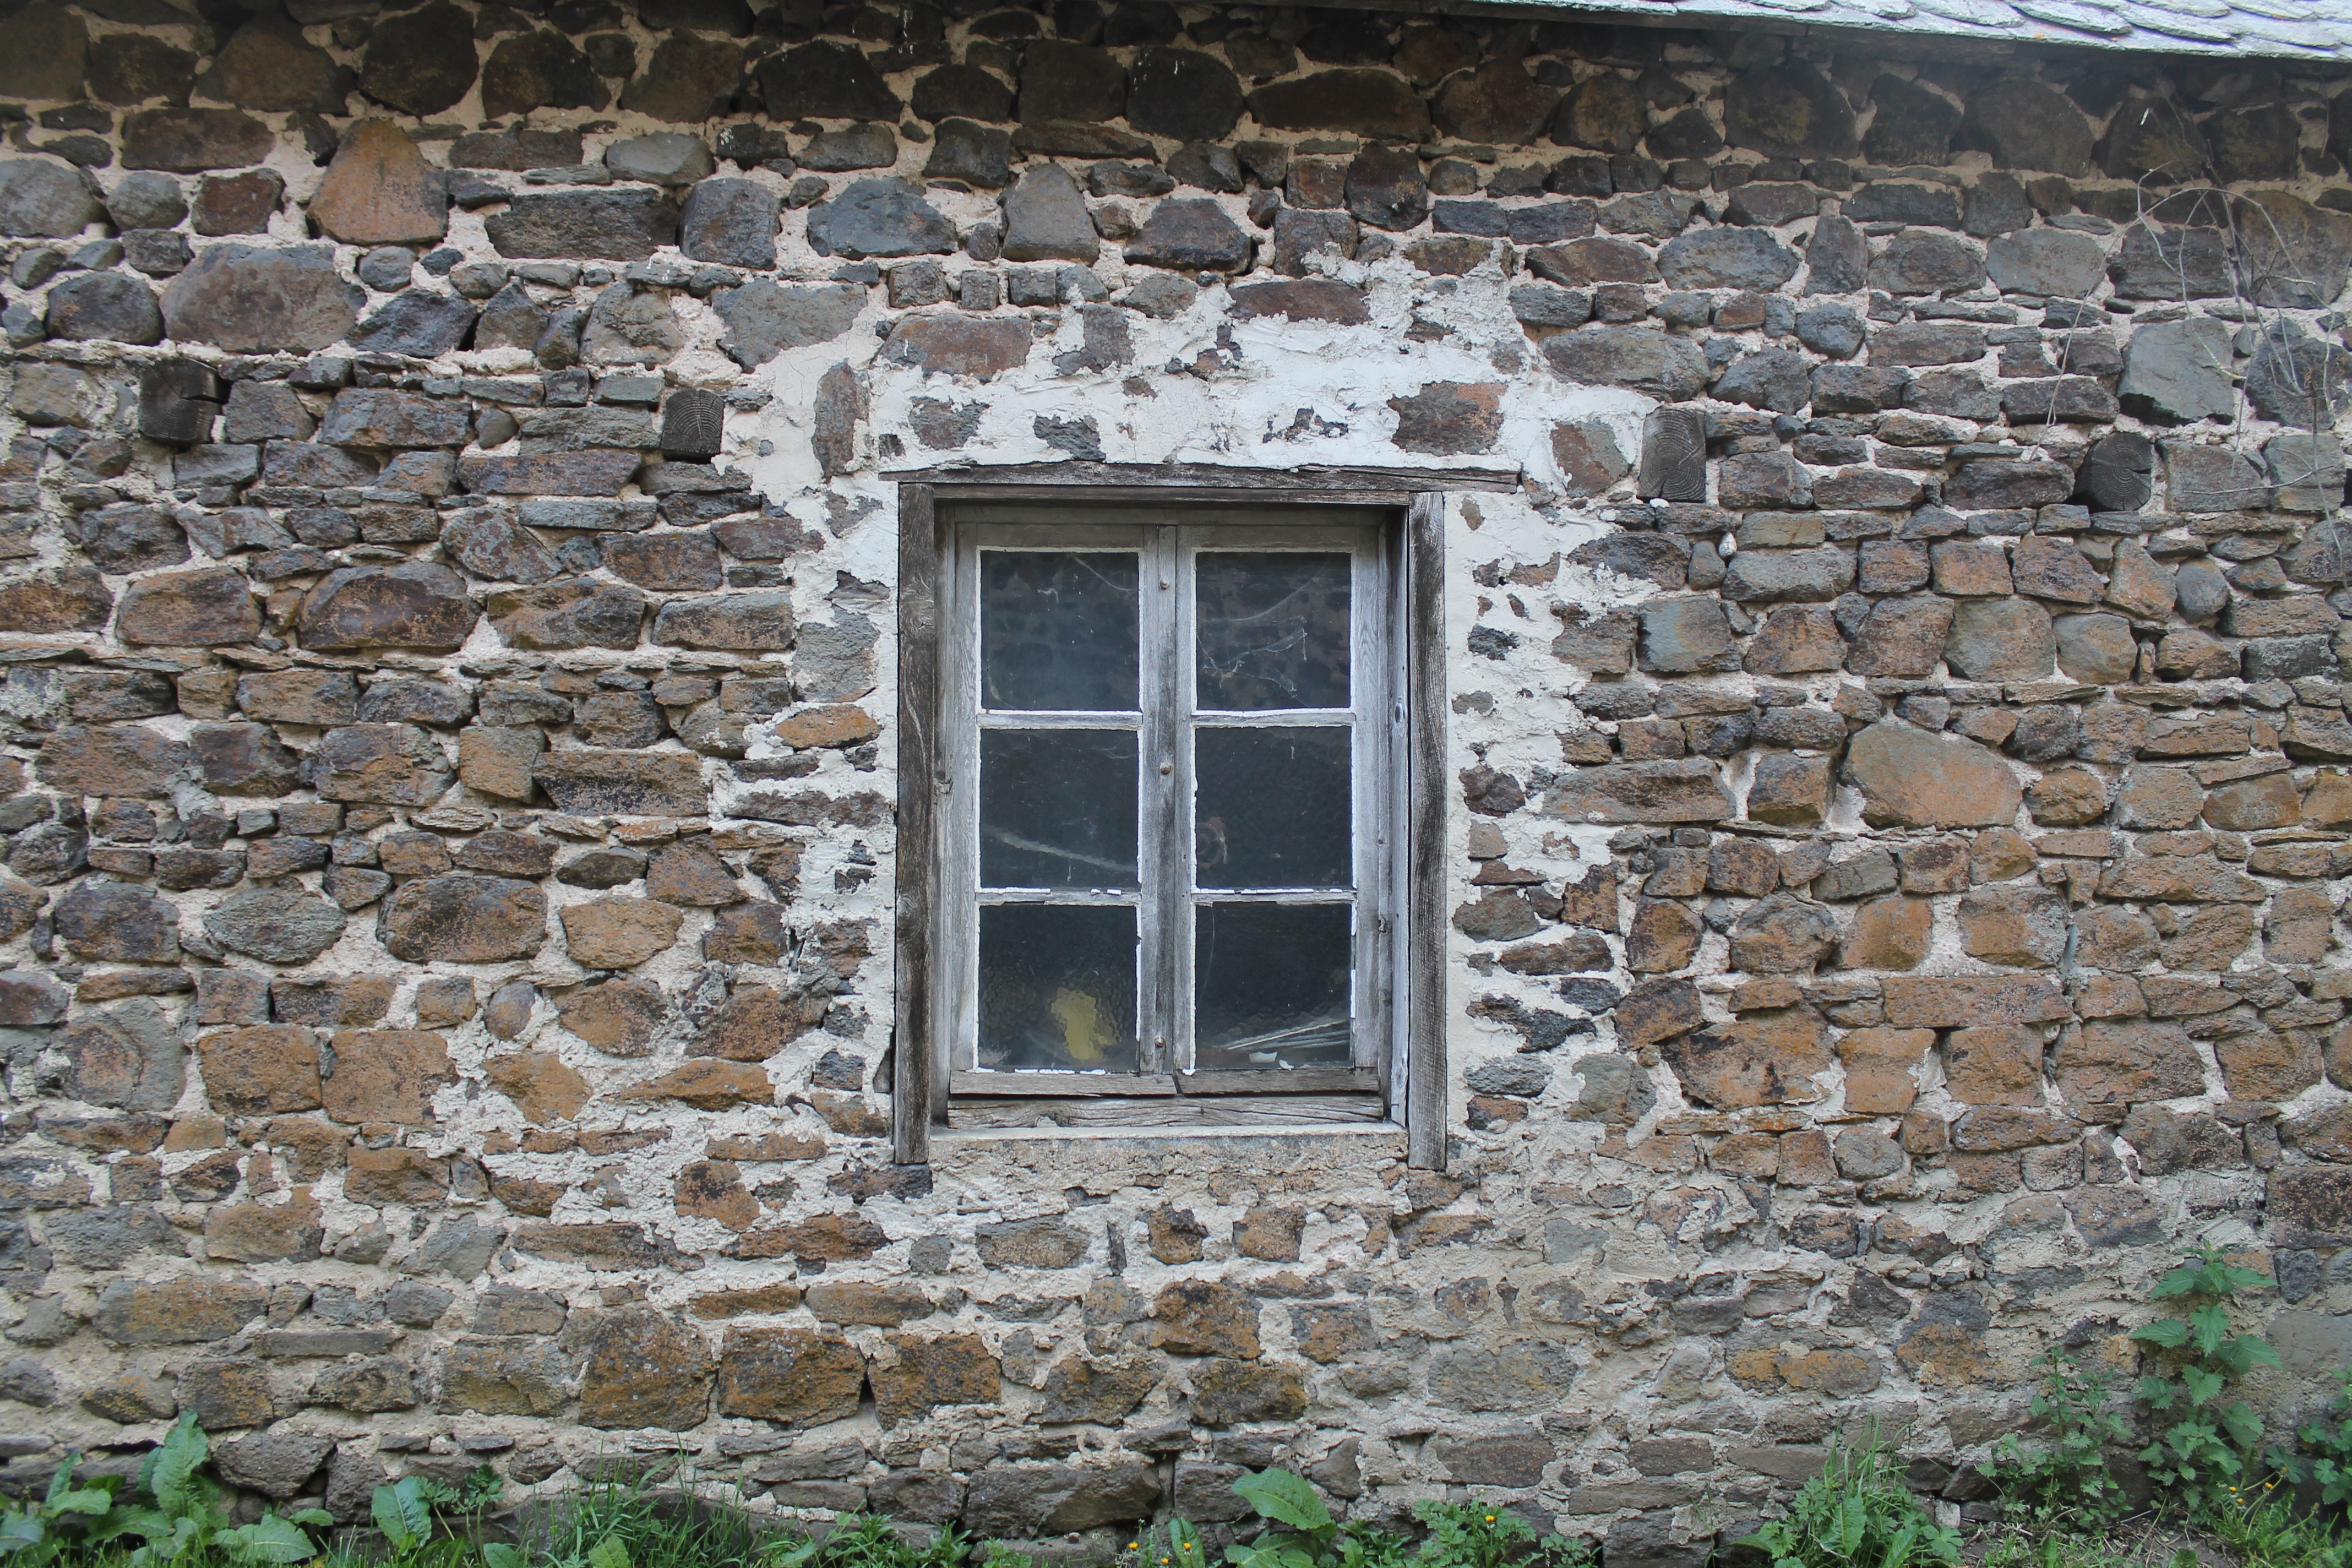
rock, house, window, wall, cottage, facade, stone wall, brick, material, stones, ruins, walls, estate, brickwork, stone house, sash window